Evald Rygh

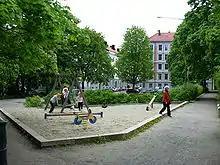
"Evald Ryghs plass", square in Oslo.

Rygh died in 1913. He was buried at Cemetery of Our Saviour.